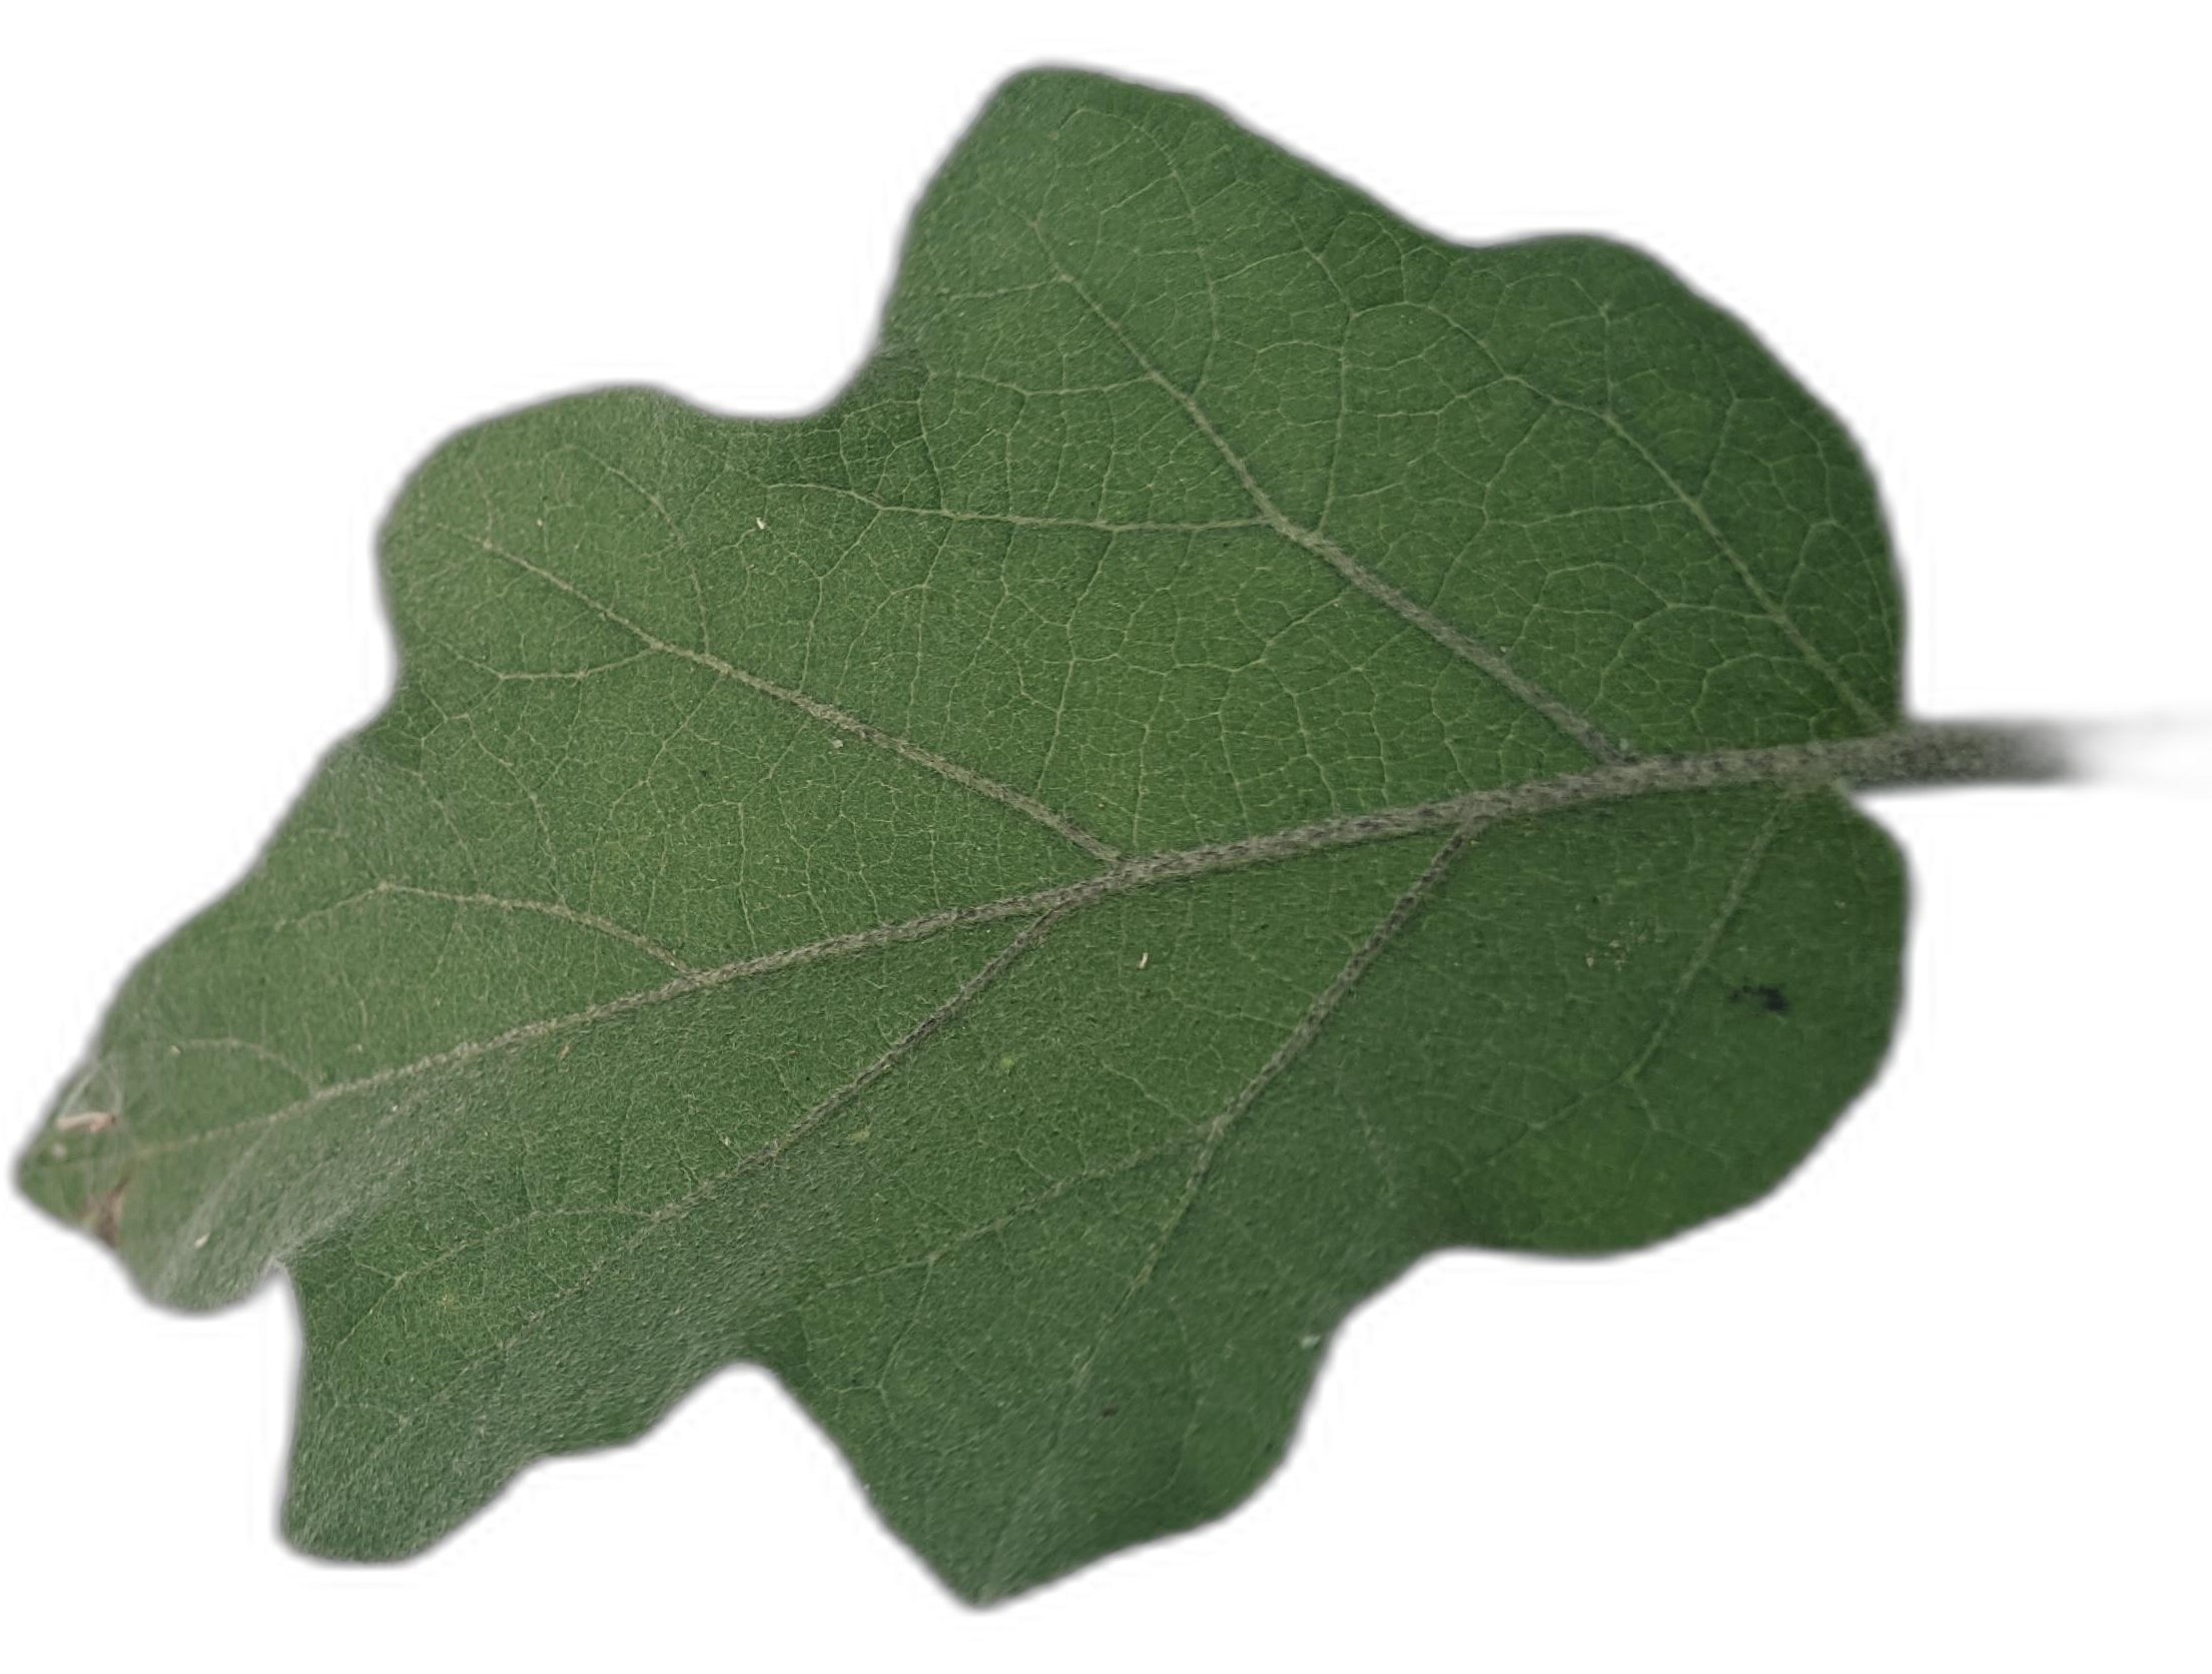
Label: Healthy Leaf